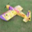
Label: airplane